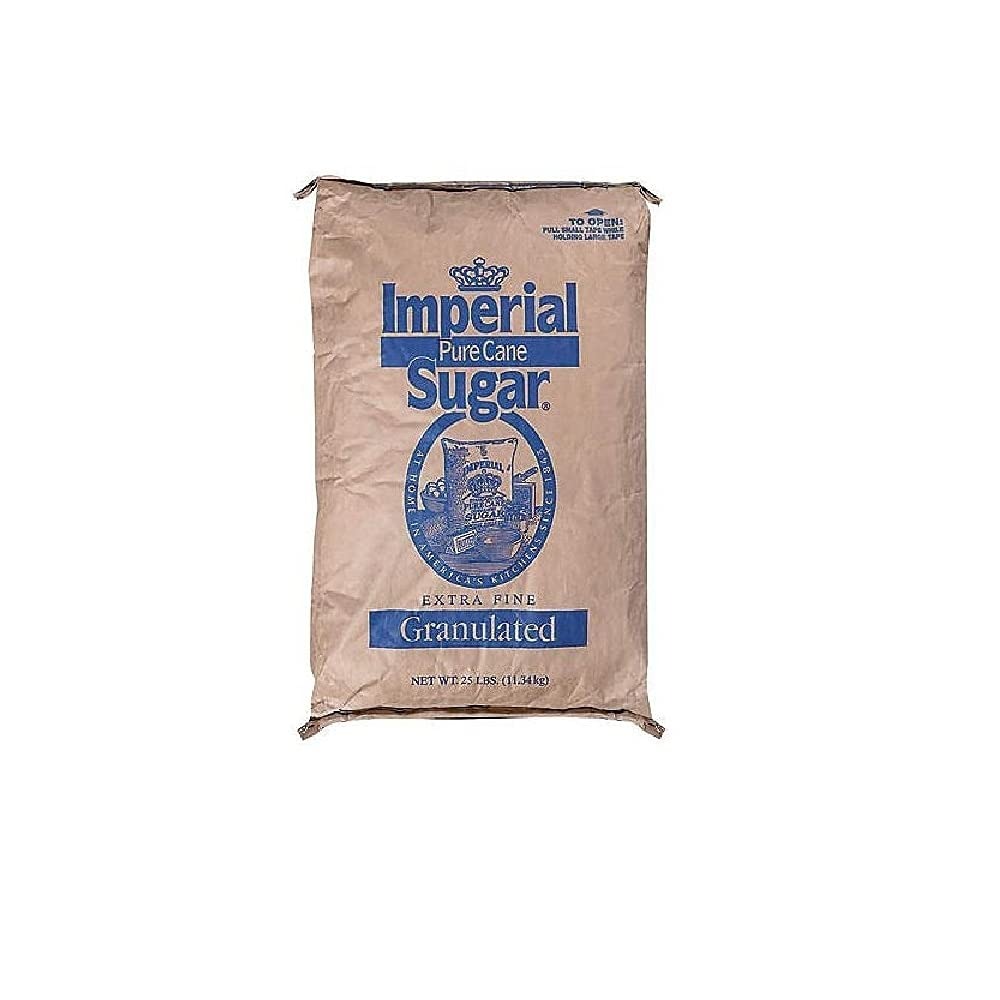
Item Name: Imperial Sugar Granulated Sugar, 25 Pound
Bullet Point 1: The perfect ingredient for any occasion
Bullet Point 2: Over 160 years of baking performance and only 15 calories per teaspoon
Value: 25.0
Unit: pound

Price: 29.62